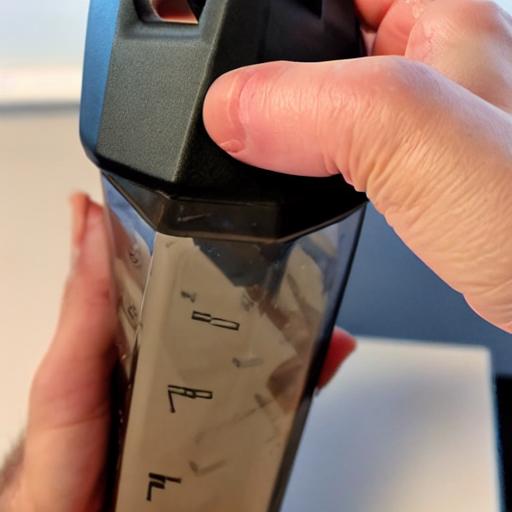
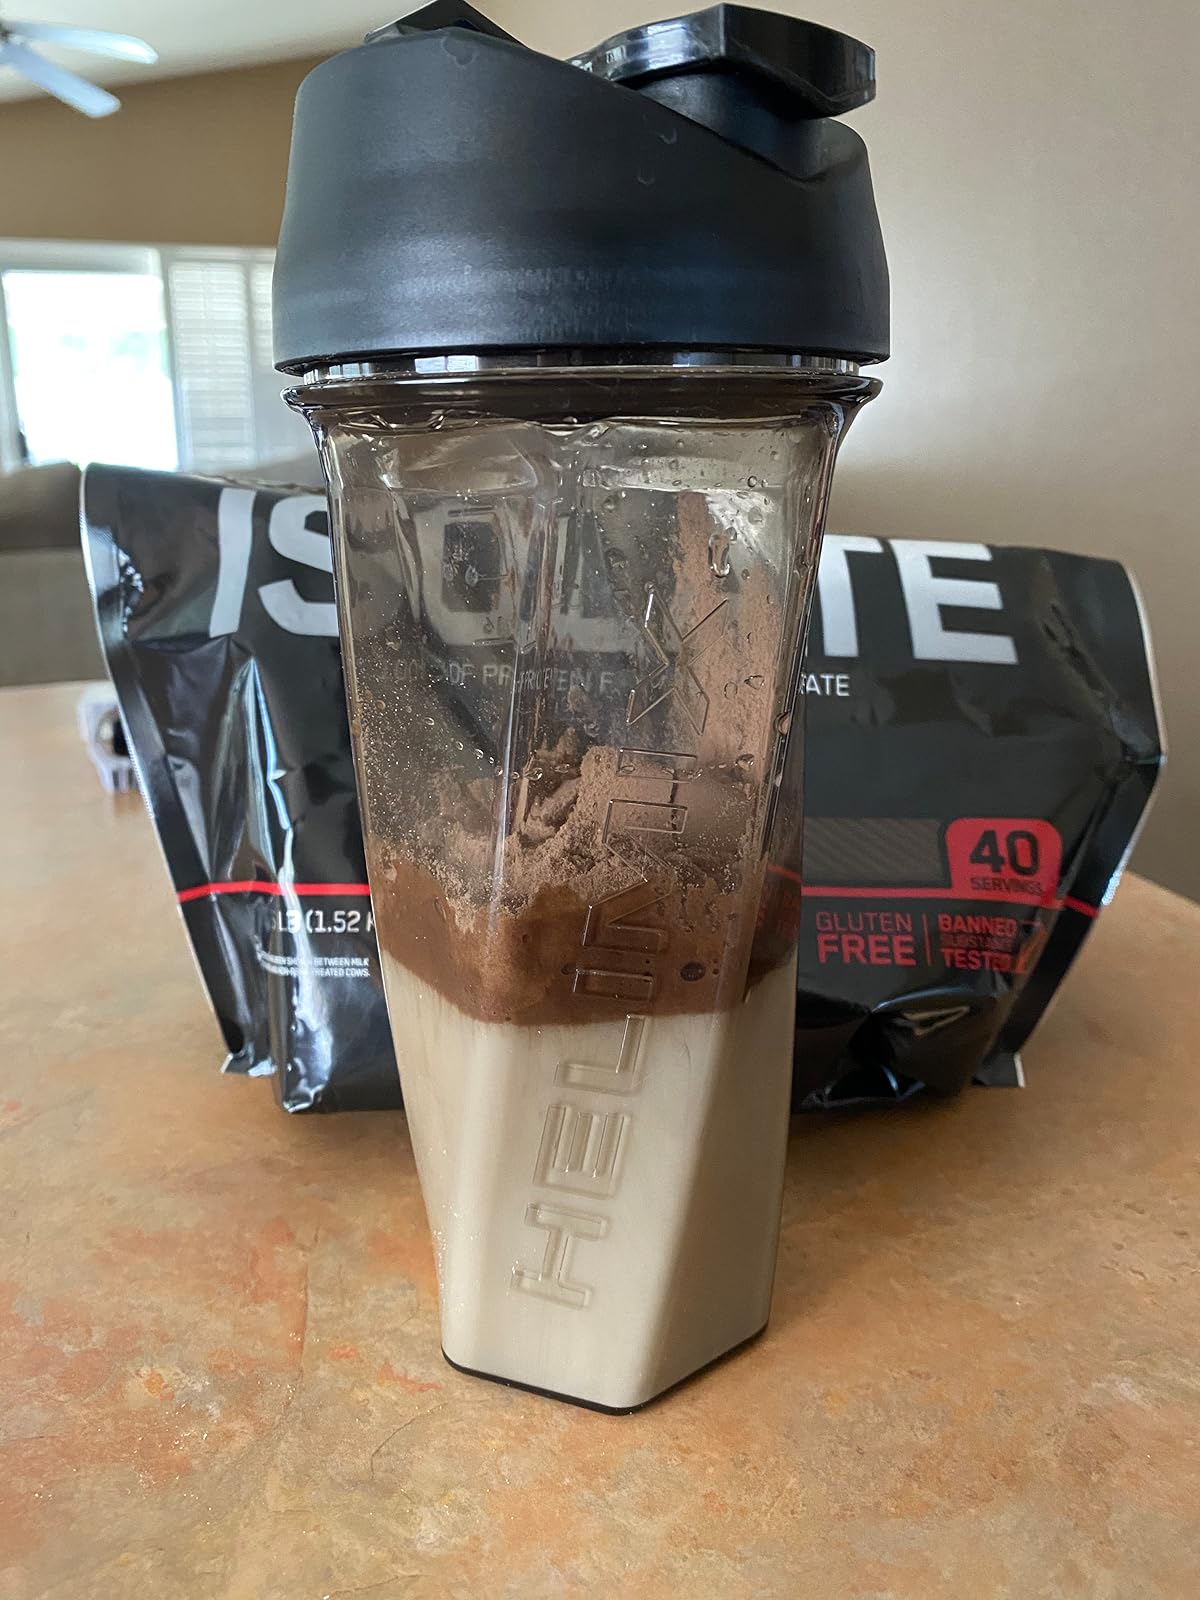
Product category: items_blender
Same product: no